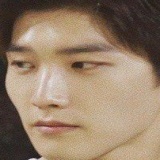
diễn viên Hinh Chiêu Lâm